Climate change in Puerto Rico

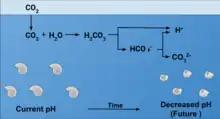
Effect of Ocean Acidification on Calcification

The El Niño–Southern Oscillation and other periodic events, such as Volcanic eruptions, cause natural climate variability. These natural factors are summarized as "internal climate variability" and are always present in the climate system. The climate system is also affected by anthropogenic emissions of greenhouse gases and changes in atmospheric concentrations (e.g. carbon dioxide (CO₂), methane) and land surface changes. Climate change signals can be observed as changes in the magnitude of variability and systematic trends over time. Variability is a natural feature of the climate system and its understanding is fundamental for identifying signals of anthropogenic climate change.